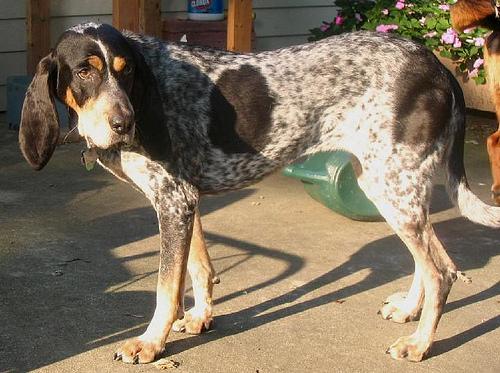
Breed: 217-n000050-bluetick